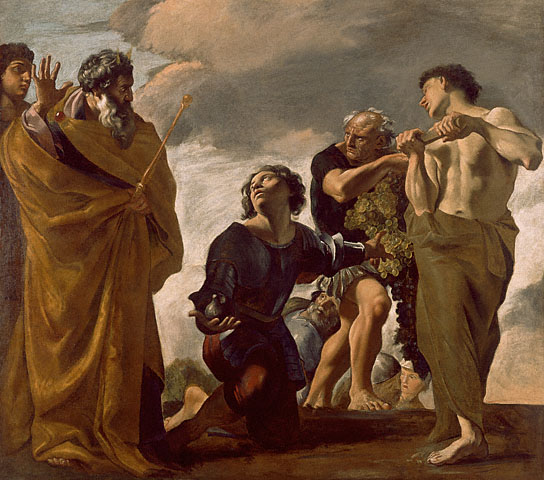
โยชูวา

|name = โยชูวา
* วันที่ 26 ของเดือน Nisan, Yartzeit (วันระลึกการเสียชีวิต): ศาสนายูดาห์
* 26 กรกฎาคม: คริสตจักรอัครทูตอาร์มีเนีย
* 1 กันยายน: โรมันคาทอลิก
* 1 กันยายน: อีสเทิร์นออร์ทอดอกซ์
* 14 เมษายน: all saint Sinai monk
|venerated_in = ศาสนายูดาห์, ศาสนาคริสต์, ศาสนาอิสลาม
|image = Lanfranco Moses and the Messengers from Canaan.jpg
|imagesize = 250px
|caption = "โมเสสและผู้ส่งสารจากคานาอัน", Giovanni Lanfranco, ภาพสีน้ำมันบนผ้าใบ, , ที่พิพิธภัณฑ์เจ. พอล เก็ตตี นครลอสแอนเจลิส
|birth_place = ดินแดนโกเชน|โกเชน (อียิปต์ล่าง) อียิปต์โบราณ
|death_place = คานาอัน
|titles = ผู้เผยพระวจนะ, คนชอบธรรม, บรรพบุรุษ
|attributes = มักอยู่ในภาพร่วมกับคาเลบ แบกองุ่นที่นำมาจากคานาอัน
โยชูวา (lang-en|Joshua หรือ Yehoshua หรือ Josue, ; "Yəhōšuaʿ", Tiberian Hebrew|Tiberian: "Yŏhōšuaʿ," 'พระยาห์เวห์ทรงเป็นความรอด')efn| "Yēšūaʿ"; "Yəšūʿ bar Nōn"; , "#In Islam|Yūšaʿ ibn Nūn"; ทำหน้าที่เป็นผู้ช่วยของโมเสสในหนังสืออพยพและหนังสือกันดารวิถี ภายหลังได้สืบตำแหน่งผู้นำของชาวอิสราเอลถัดจากโมเสสในหนังสือโยชูวาของคัมภีร์ฮีบรู ชื่อของโยชูว่าคือ โฮเชยา (; "Hōšēaʿ", 'ช่วยเหลือ') บุตรนัน (คัมภีร์ไบเบิล)|นันแห่งเผ่าเอฟราอิม แต่โมเสสเรียกเขาว่า "โยชูวา" ซึ่งเป็นชื่อที่รู้จักโดยทั่วไป คัมภีร์ไบเบิลระบุว่าโยชูวาเกิดในอียิปต์โบราณ|อียิปต์ก่อนการอพยพ (คัมภีร์ไบเบิล)|การอพยพ
คัมภีร์ฮีบรูระบุว่าโยชูวาเป็นหนึ่งในผู้สอดแนมสิบสองคนของอิสราเอลที่โมเสสส่งไปสำรวจดินแดนคานาอันในกันดารวิถี 13 และภายหลังการเสียชีวิตของโมเสส โยชูวาได้ในชาวอิสราเอลในการเข้ายึดครองคานาอัน และจัดสรรที่ดินให้แต่ละเผ่าของชาวอิสราเอล ตามลำดับเวลาของคัมภีร์ไบเบิล โยชูว่ามีชีวิตอยู่ในช่วงเวลาหนึ่งของยุคสัมฤทธิ์ ระบุว่าโยชูวาเสียชีวิตขณะอายุ 110 ปี
โยชูวามีฐานะเป็นที่เคารพในหมู่มุสลิมที่นับถือว่าโยชูวาเป็นผู้นำของศรัทธาภายหลังการเสียชีวิตของโมเสส ในศาสนาอิสลามยังเชื่อว่ายูชะ อิบน์ นูน (โยชูวาบุตรนัน) เป็น "ผู้รับใช้" ของโมเสสตามที่กล่าวถึงในคัมภีร์อัลกุรอานก่อนที่โมเสสจะได้พบกับอัลคิฎิร โยชูวามีบทบาทในวรรณกรรมอิสลามโดยได้รับการกล่าวถึงในหะดีษ
== หมายเหตุ ==
== อ้างอิง ==
== บรรณานุกรม ==
*
* cite journal|title=The Elements &#x202B;ש(ו)ע/שבע/תע in Biblical Proper Names: A Re-evaluation|journal=Journal of Northwest Semitic Languages|volume= 44 |issue=1|date=2018|hdl=10520/EJC-ff5bd8a45|publisher=Stellenbosch University|first=Noga |last=Ayali-Darshan
*
*
*
*
*
* Brettler, Marc Zvi, " How to read the Bible " (Jewish Publication Society, 2005).
*
* Coogan, Michael D. (ed), " The Oxford History of the Biblical World " (Oxford University Press, 1998)
*
*
*
* Day, John, "Yahweh and the gods and goddesses of Canaan" (Sheffield Academic Press, 2002)
*
* Dever, William, " What Did the Biblical Writers Know and When Did They Know It? " (Eerdmans, 2001)
* Dever, William, " Who Were the Early Israelites and Where Did They Come From? " (Eerdmans, 2003, 2006)
*
* Finkelstein, Israel; Mazar, Amihay; Schmidt, Brian B., " The Quest for the Historical Israel " (Society of Biblical Literature, 2007)
*
* Graham, M.P, and McKenzie, Steven L., " The Hebrew Bible today: an introduction to critical issues " (Westminster John Knox Press, 1998)
*
*
*
*
* .
*
*
*
*
*
*
*
*
*
*
*
*
*
== แหล่งข้อมูลอื่น ==
* The Book of Joshua, Douay Rheims Bible Version with annotations By Bishop Challoner
* "Smith’s Bible Dictionary"
* "Easton's Bible Dictionary & Int. Standard Bible Encyclopedia"
หมวดหมู่:โยชูวา|
หมวดหมู่:ผู้เผยพระวจนะในคัมภีร์ฮีบรู
หมวดหมู่:บุคคลในศตวรรษที่ 14 ก่อนคริสตกาล
หมวดหมู่:บุคคลจากหนังสืออพยพ
หมวดหมู่:บุคคลจากหนังสือกันดารวิถี
หมวดหมู่:นักบุญจากพันธสัญญาเดิม
หมวดหมู่:ผู้วินิจฉัยในคัมภีร์ฮีบรู